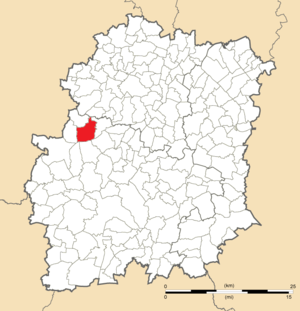
Carte de position du Val-Saint-Germain en Essonne (91)
Le Val-Saint-Germain est une commune française située à trente-neuf kilomètres au sud-ouest de Paris dans le département de l'Essonne en région Île-de-France.